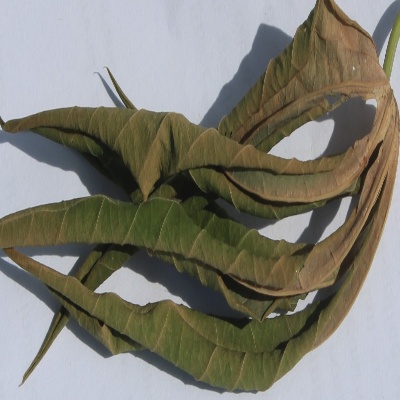
Crop: Cassava
Condition: bacterial blight